Edgware Road

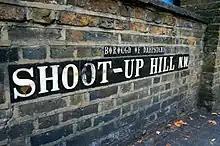
Shoot-up Hill, one of several names for Edgware Road.

The southernmost part of the road forms part of the London Inner Ring Road and, as such, is part of the boundary of the London congestion charge zone. However, when the zone was extended in February 2007, the road became part of the "free through routes" which allows vehicles to cross the zone during its hours of operation without paying the charge.